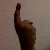
The image shows a hand gesture representing the number 1 in Indian Sign Language.